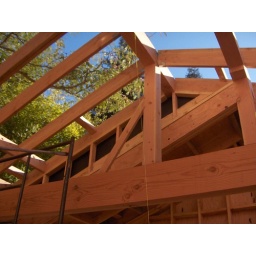
The little section of wall joining the two roof sections is filled in